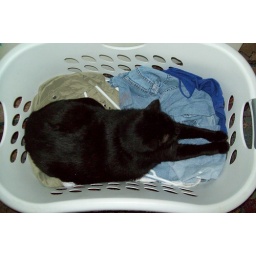
cat in basket